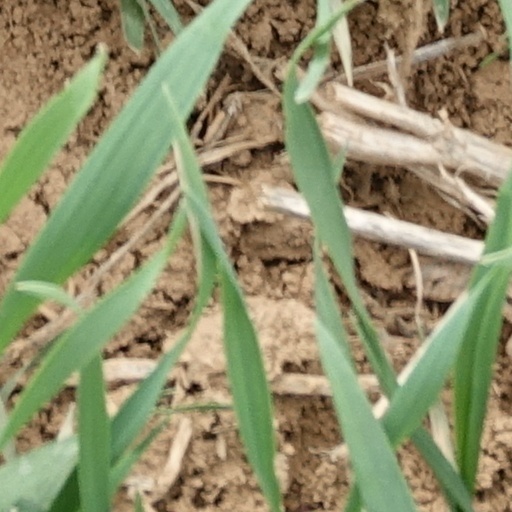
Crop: wheat